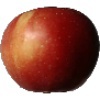
Label: braeburn_apple